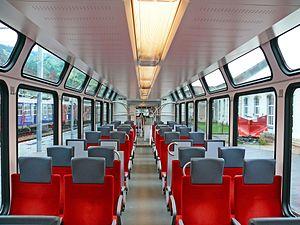
Intérieur de la voiture panoramique d'une Z 850.
Les Z 850 sont des rames automotrices articulées de type Stadler SPATZ mises en service entre 2006 et 2008 sur la ligne Saint-Gervais - Vallorcine. Elles sont venues remplacer les anciennes Z 600 pour tous les services commerciaux.
Stadler SPATZ est le nom d'une gamme modulaire de rames automotrices pour voie étroite construites par l'entreprise suisse Stadler Rail. Le sigle SPATZ signifie en Allemand « Schmalspur - Panorama - Triebzug », ce qui signifie en Français « automotrice électrique panoramique à écartement étroit ».